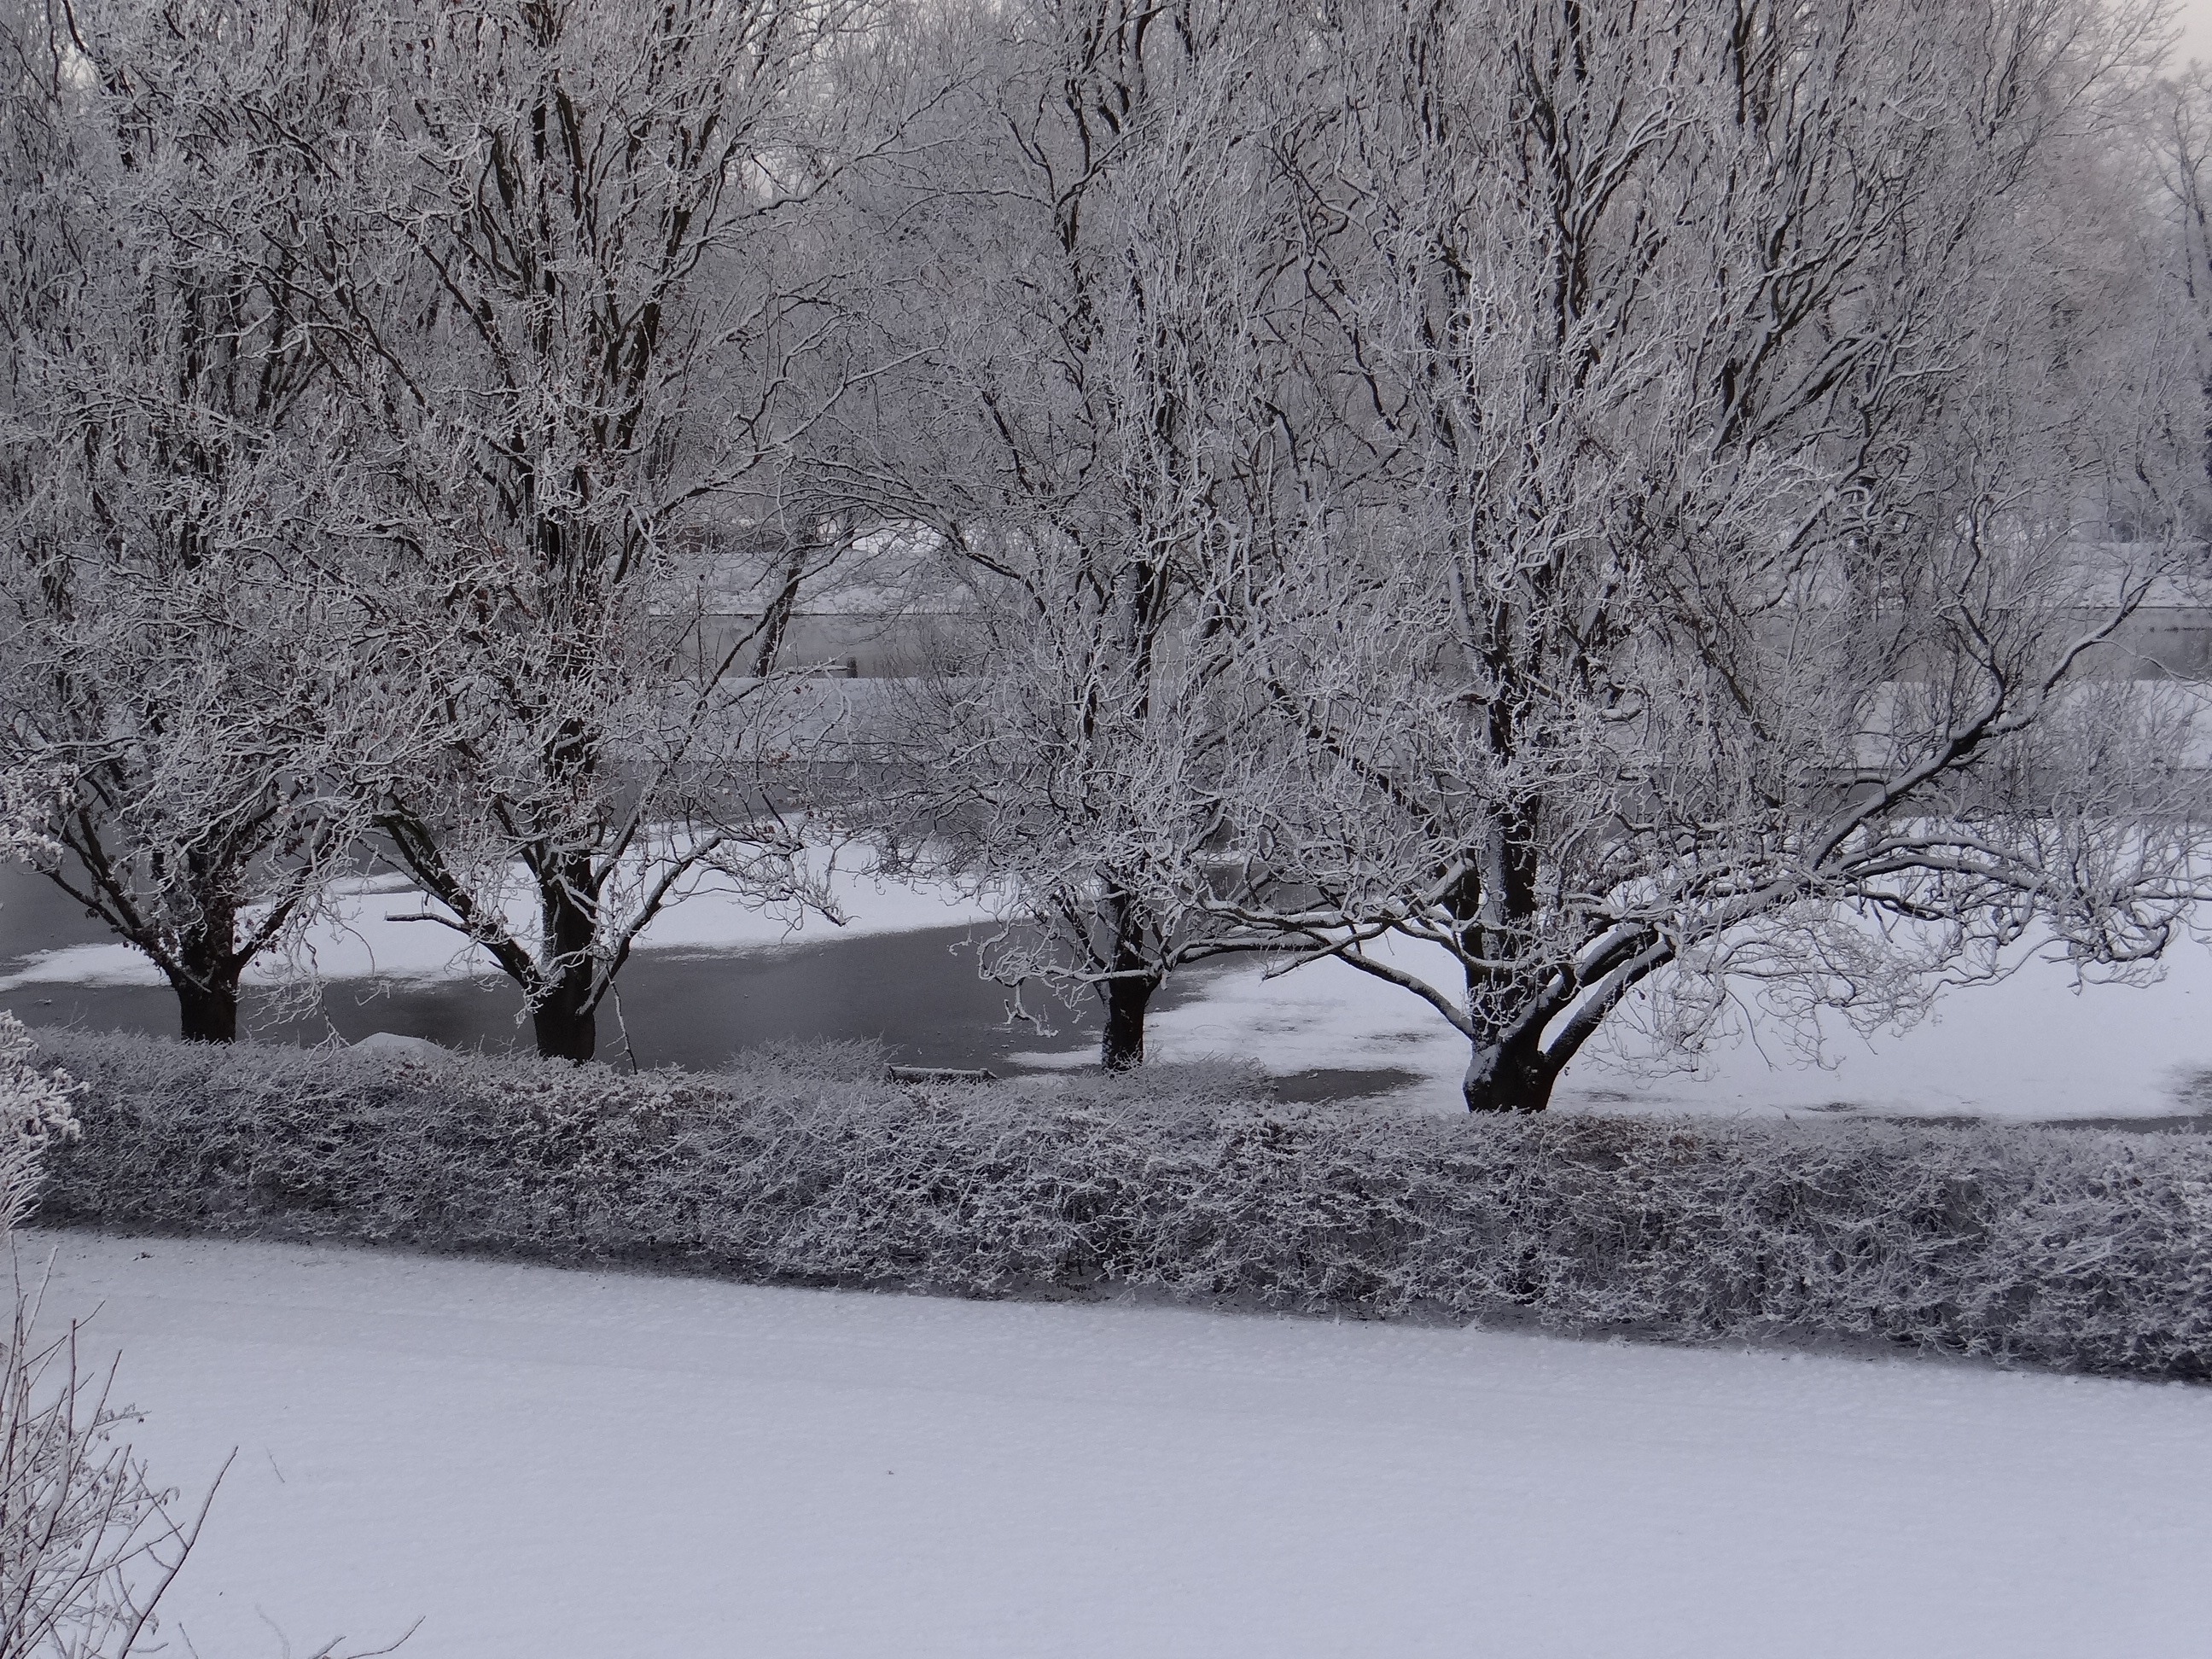
tree, water, nature, branch, snow, winter, black and white, frost, river, ice, weather, monochrome, season, trees, blizzard, wintry, winter magic, freezing, atmospheric phenomenon, winter storm, rain and snow mixed